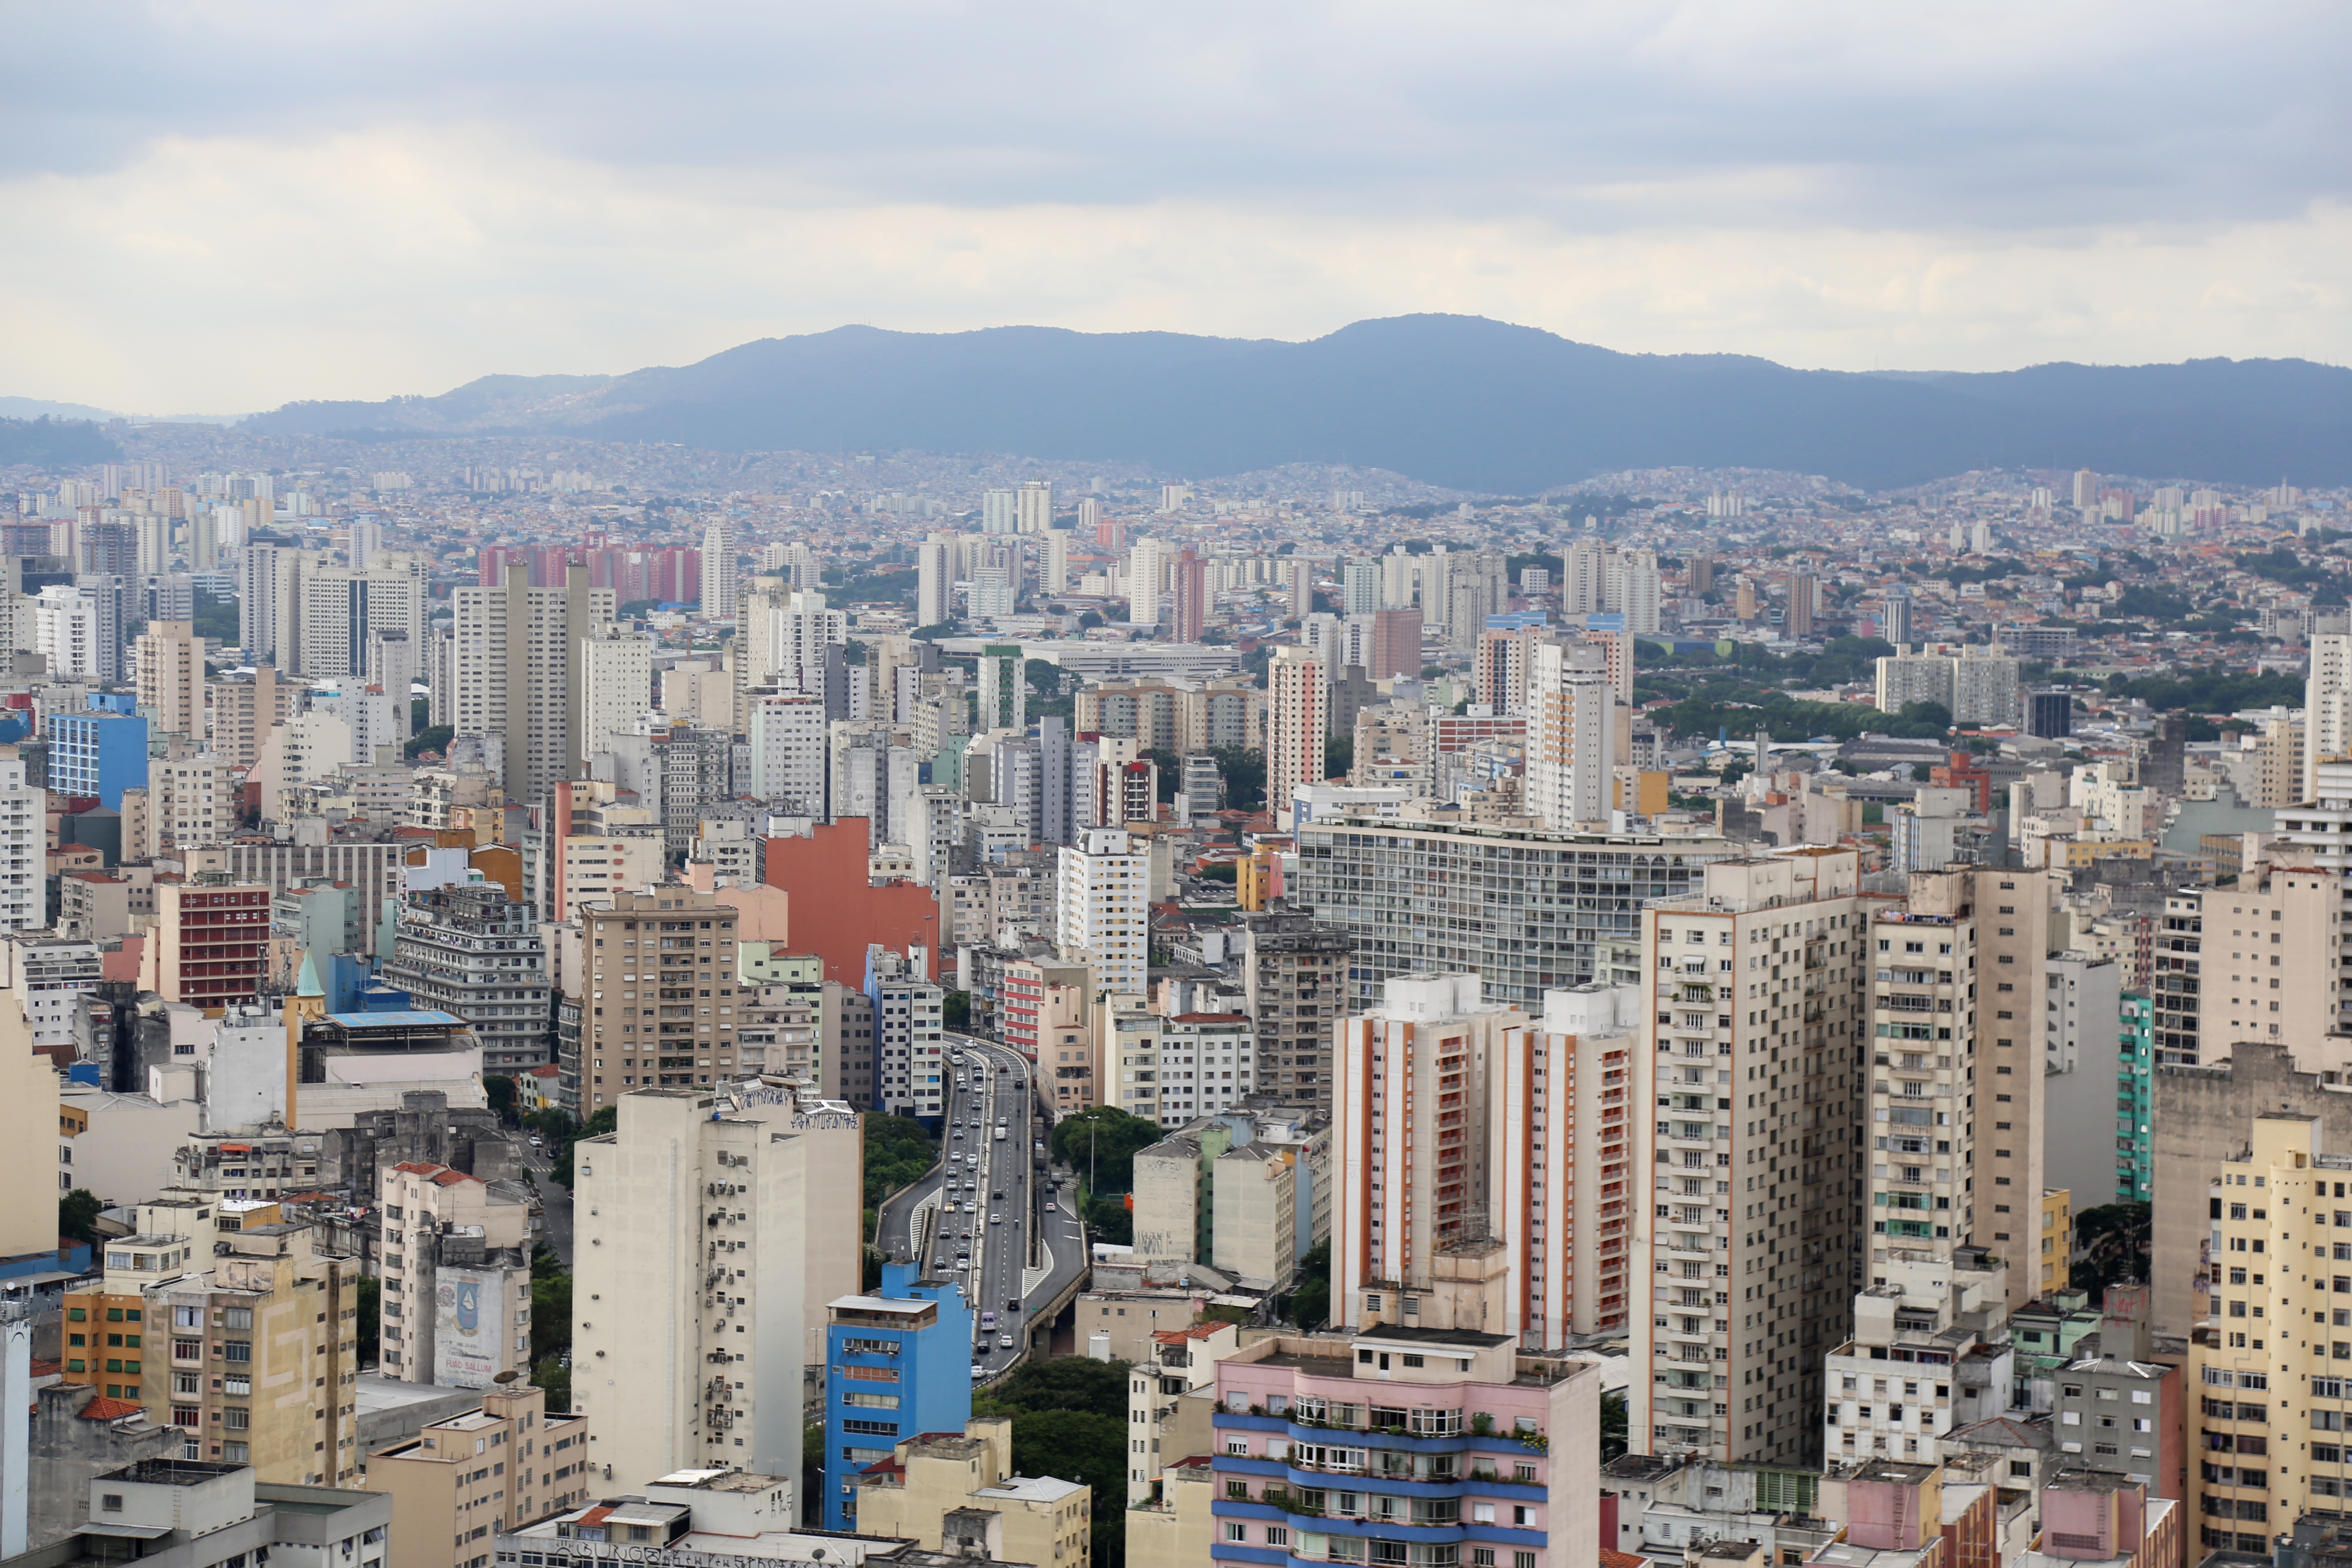
skyline, building, city, skyscraper, cityscape, downtown, tower block, modern architecture, buildings, center, metropolis, neighbourhood, bird's eye view, s o paulo, aerial photography, urban area, residential area, old percent, spider skies, geographical feature, human settlement, metropolitan area